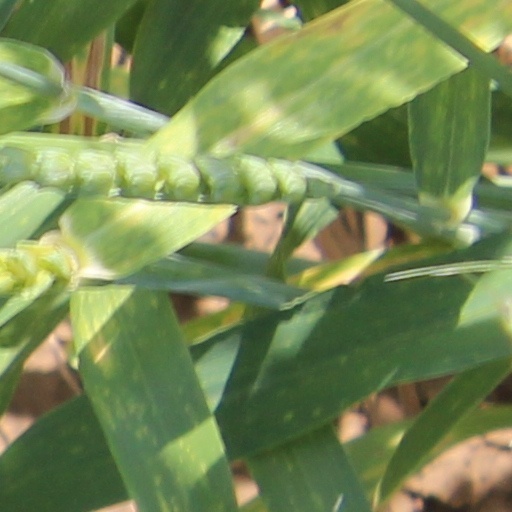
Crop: wheat